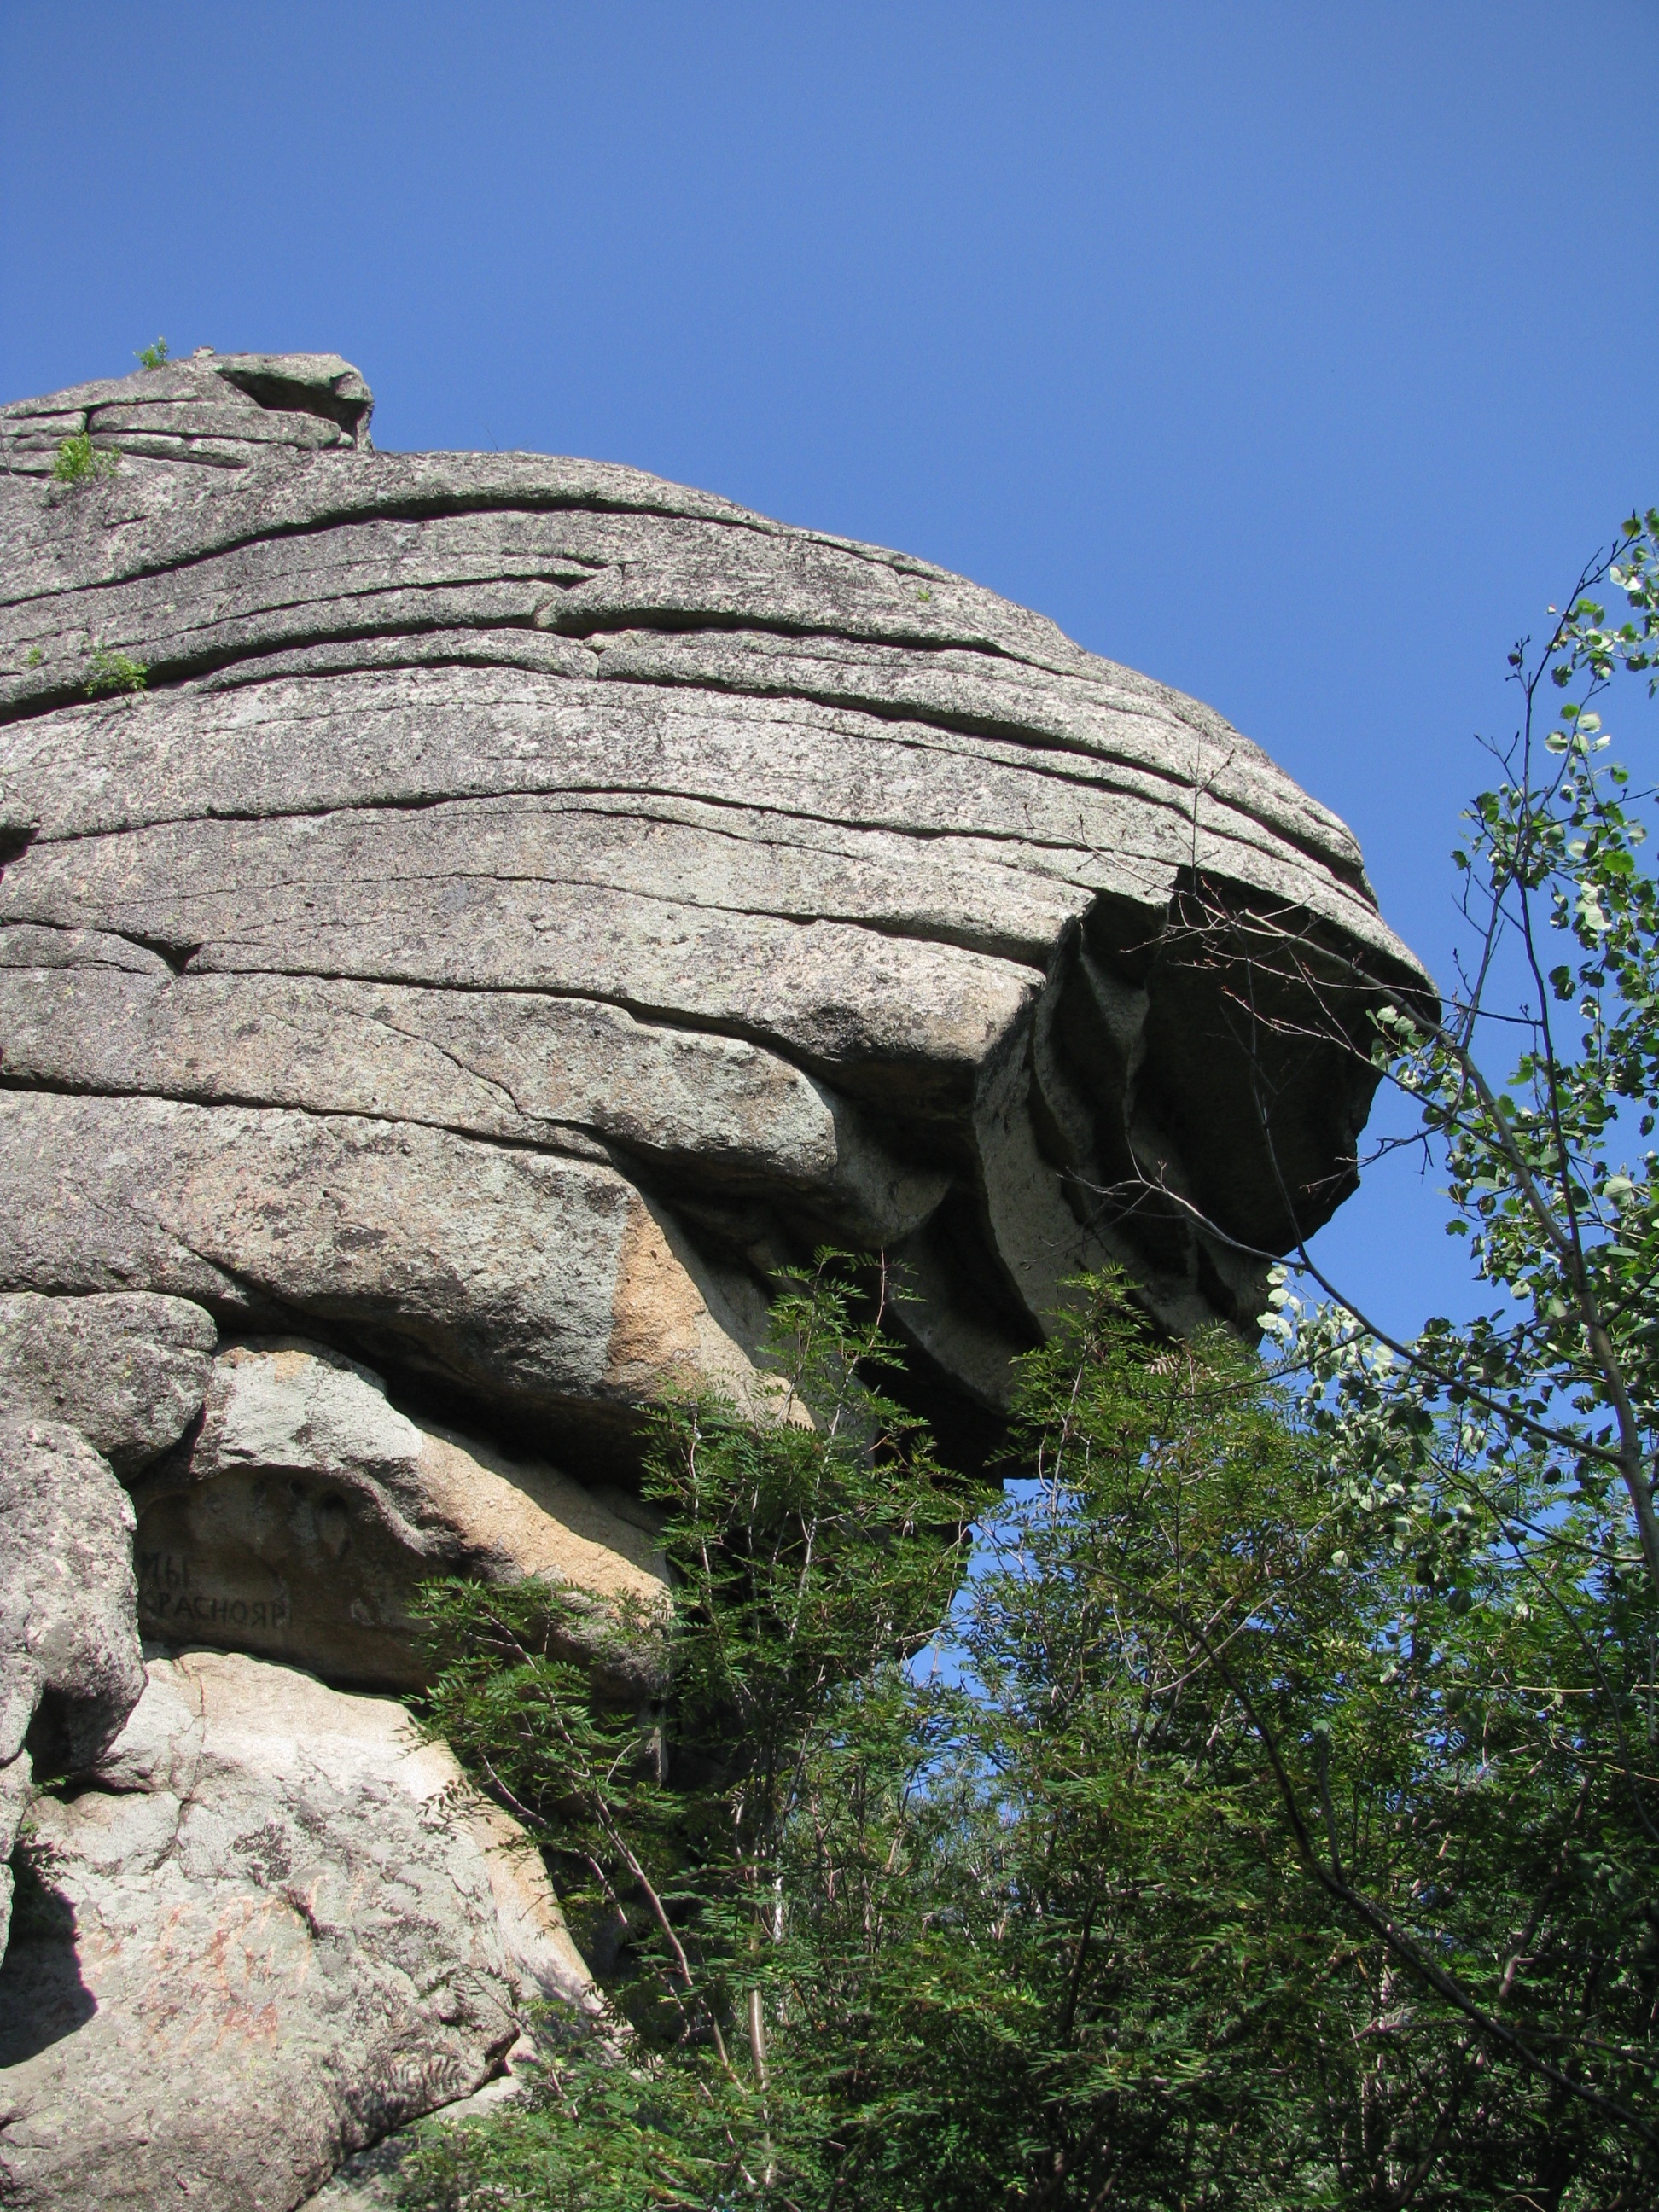
rock, walking, mountain, adventure, cliff, tourism, terrain, ridge, geology, ruins, boulder, altai, mountainous landforms, belokurikha